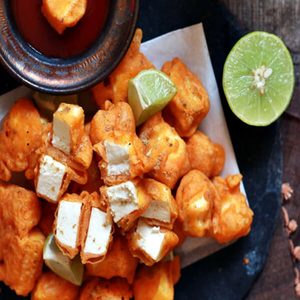
Dish: pakora